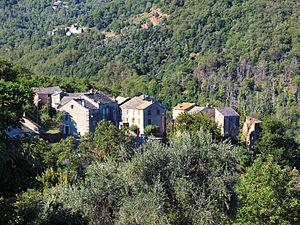
Penta-Acquatella est une commune française située dans la circonscription départementale de la Haute-Corse et le territoire de la collectivité de Corse. Le village appartient à la piève de Casacconi, en Castagniccia.